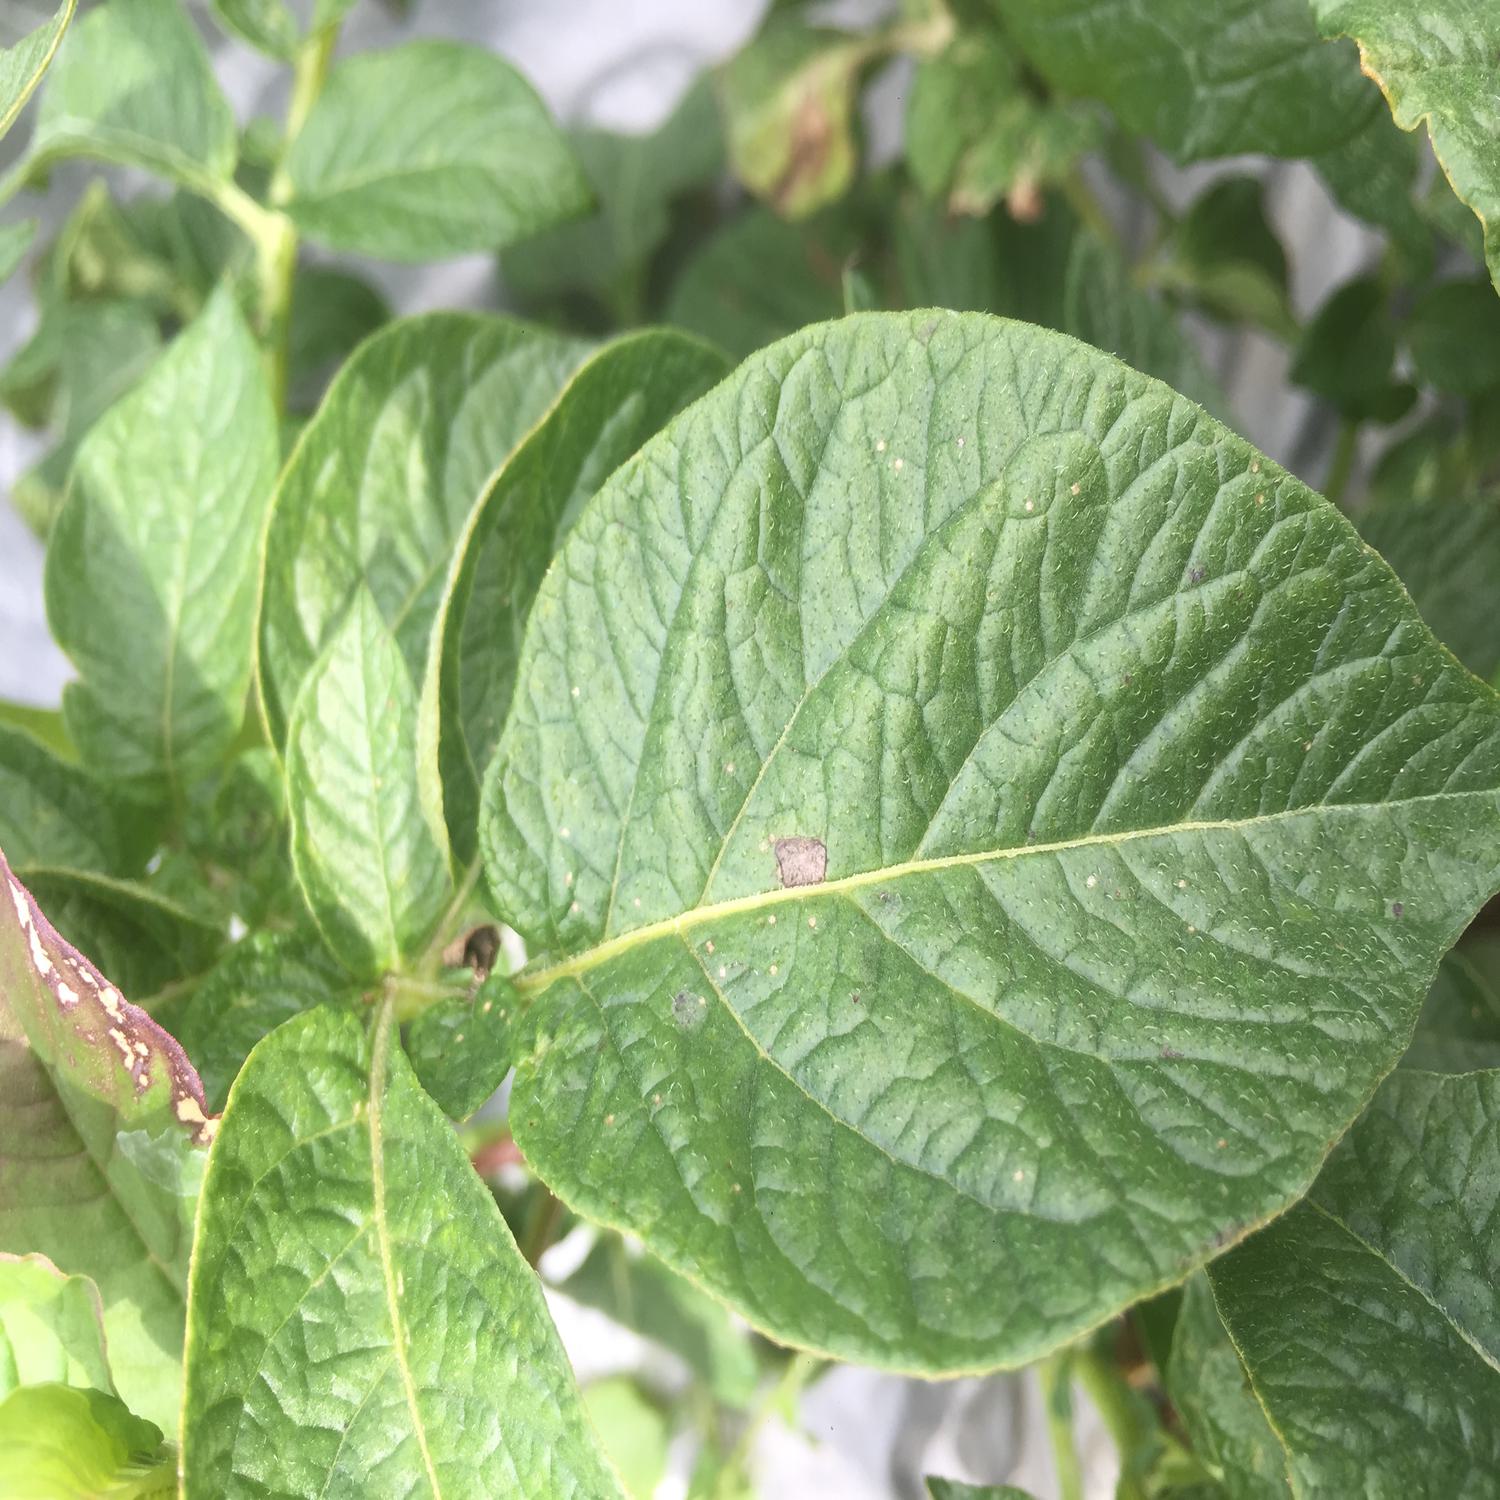
Label: Fungi